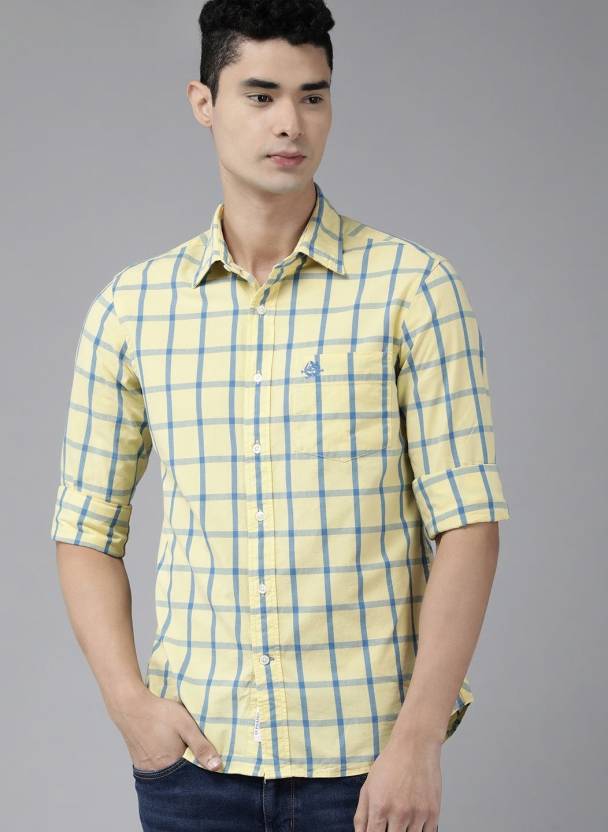
Product: Men Regular Fit Checkered Cut Away Collar Casual Shirt
Price: ₹1,487
Colors: Yellow
Pattern: Checkered
Description: SMU MENS SHIRT, XXL